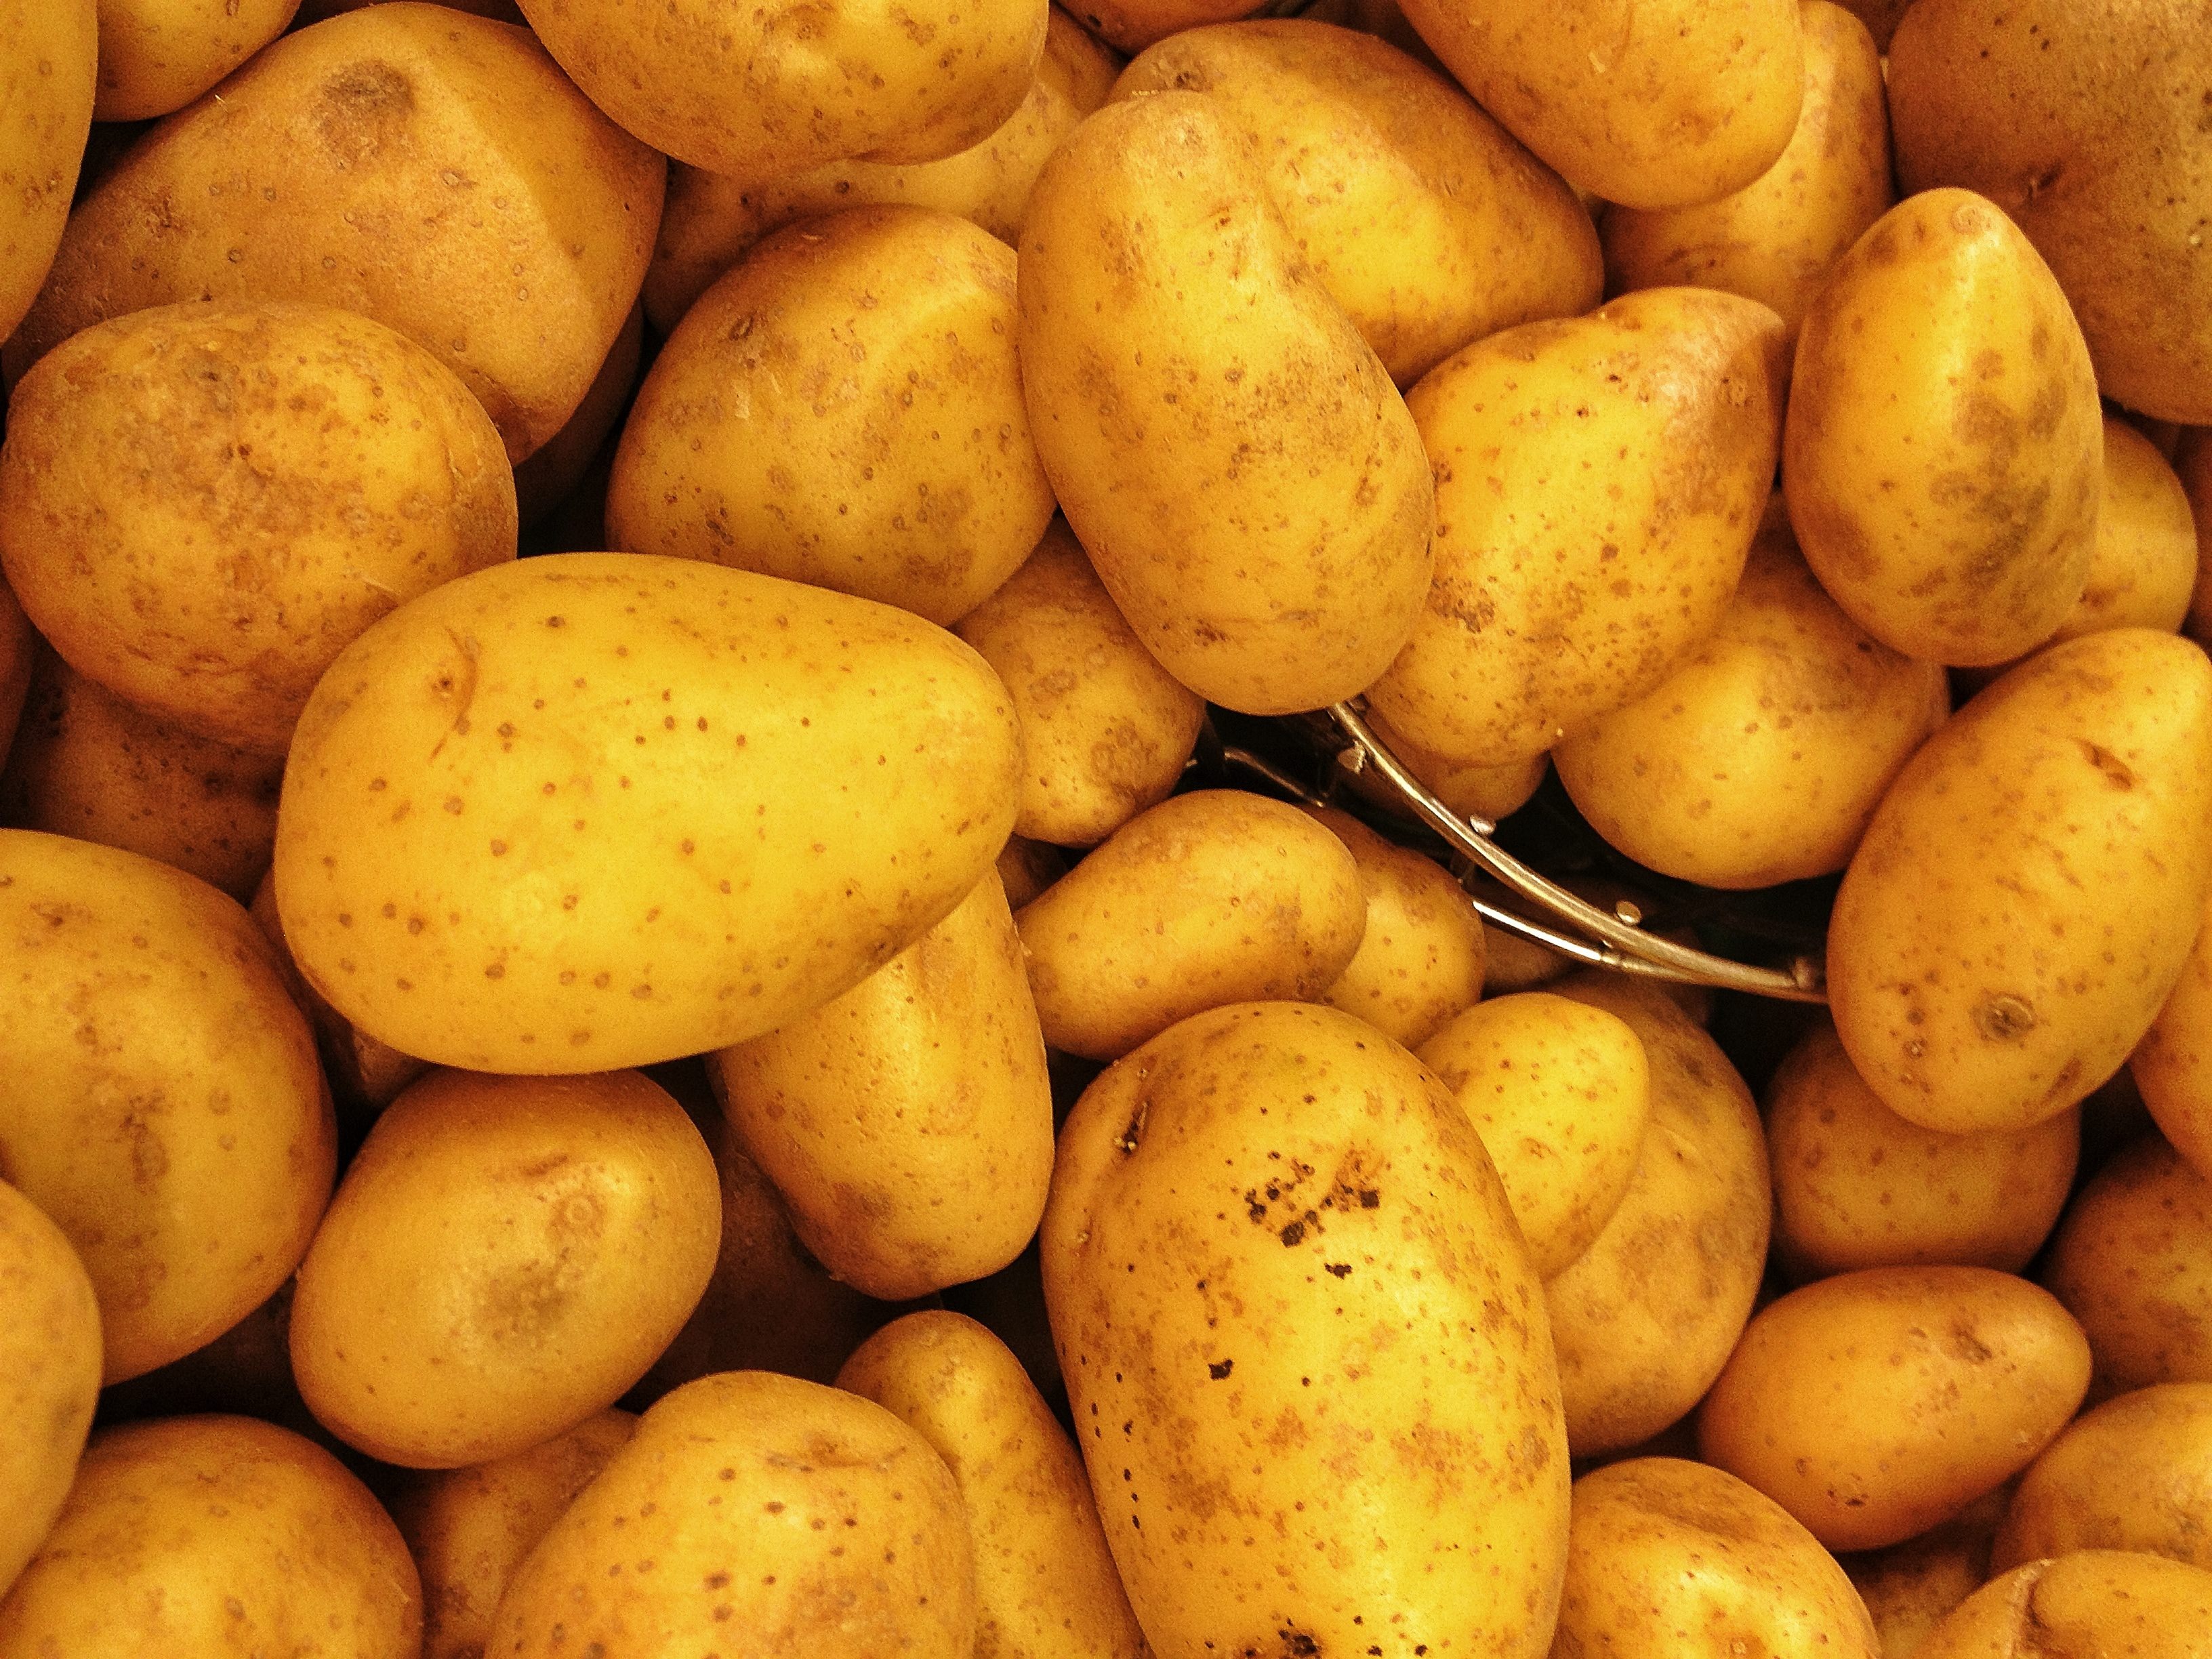
plant, fruit, food, produce, vegetable, market, potato, vegetables, potatoes, flowering plant, root vegetable, land plant, potato and tomato genus